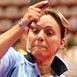
Age: 32